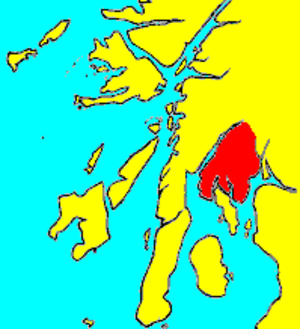
Cowal est une péninsule en Argyll and Bute proche de la ligne de faille des Highlands qui traverse le territoire écossais.